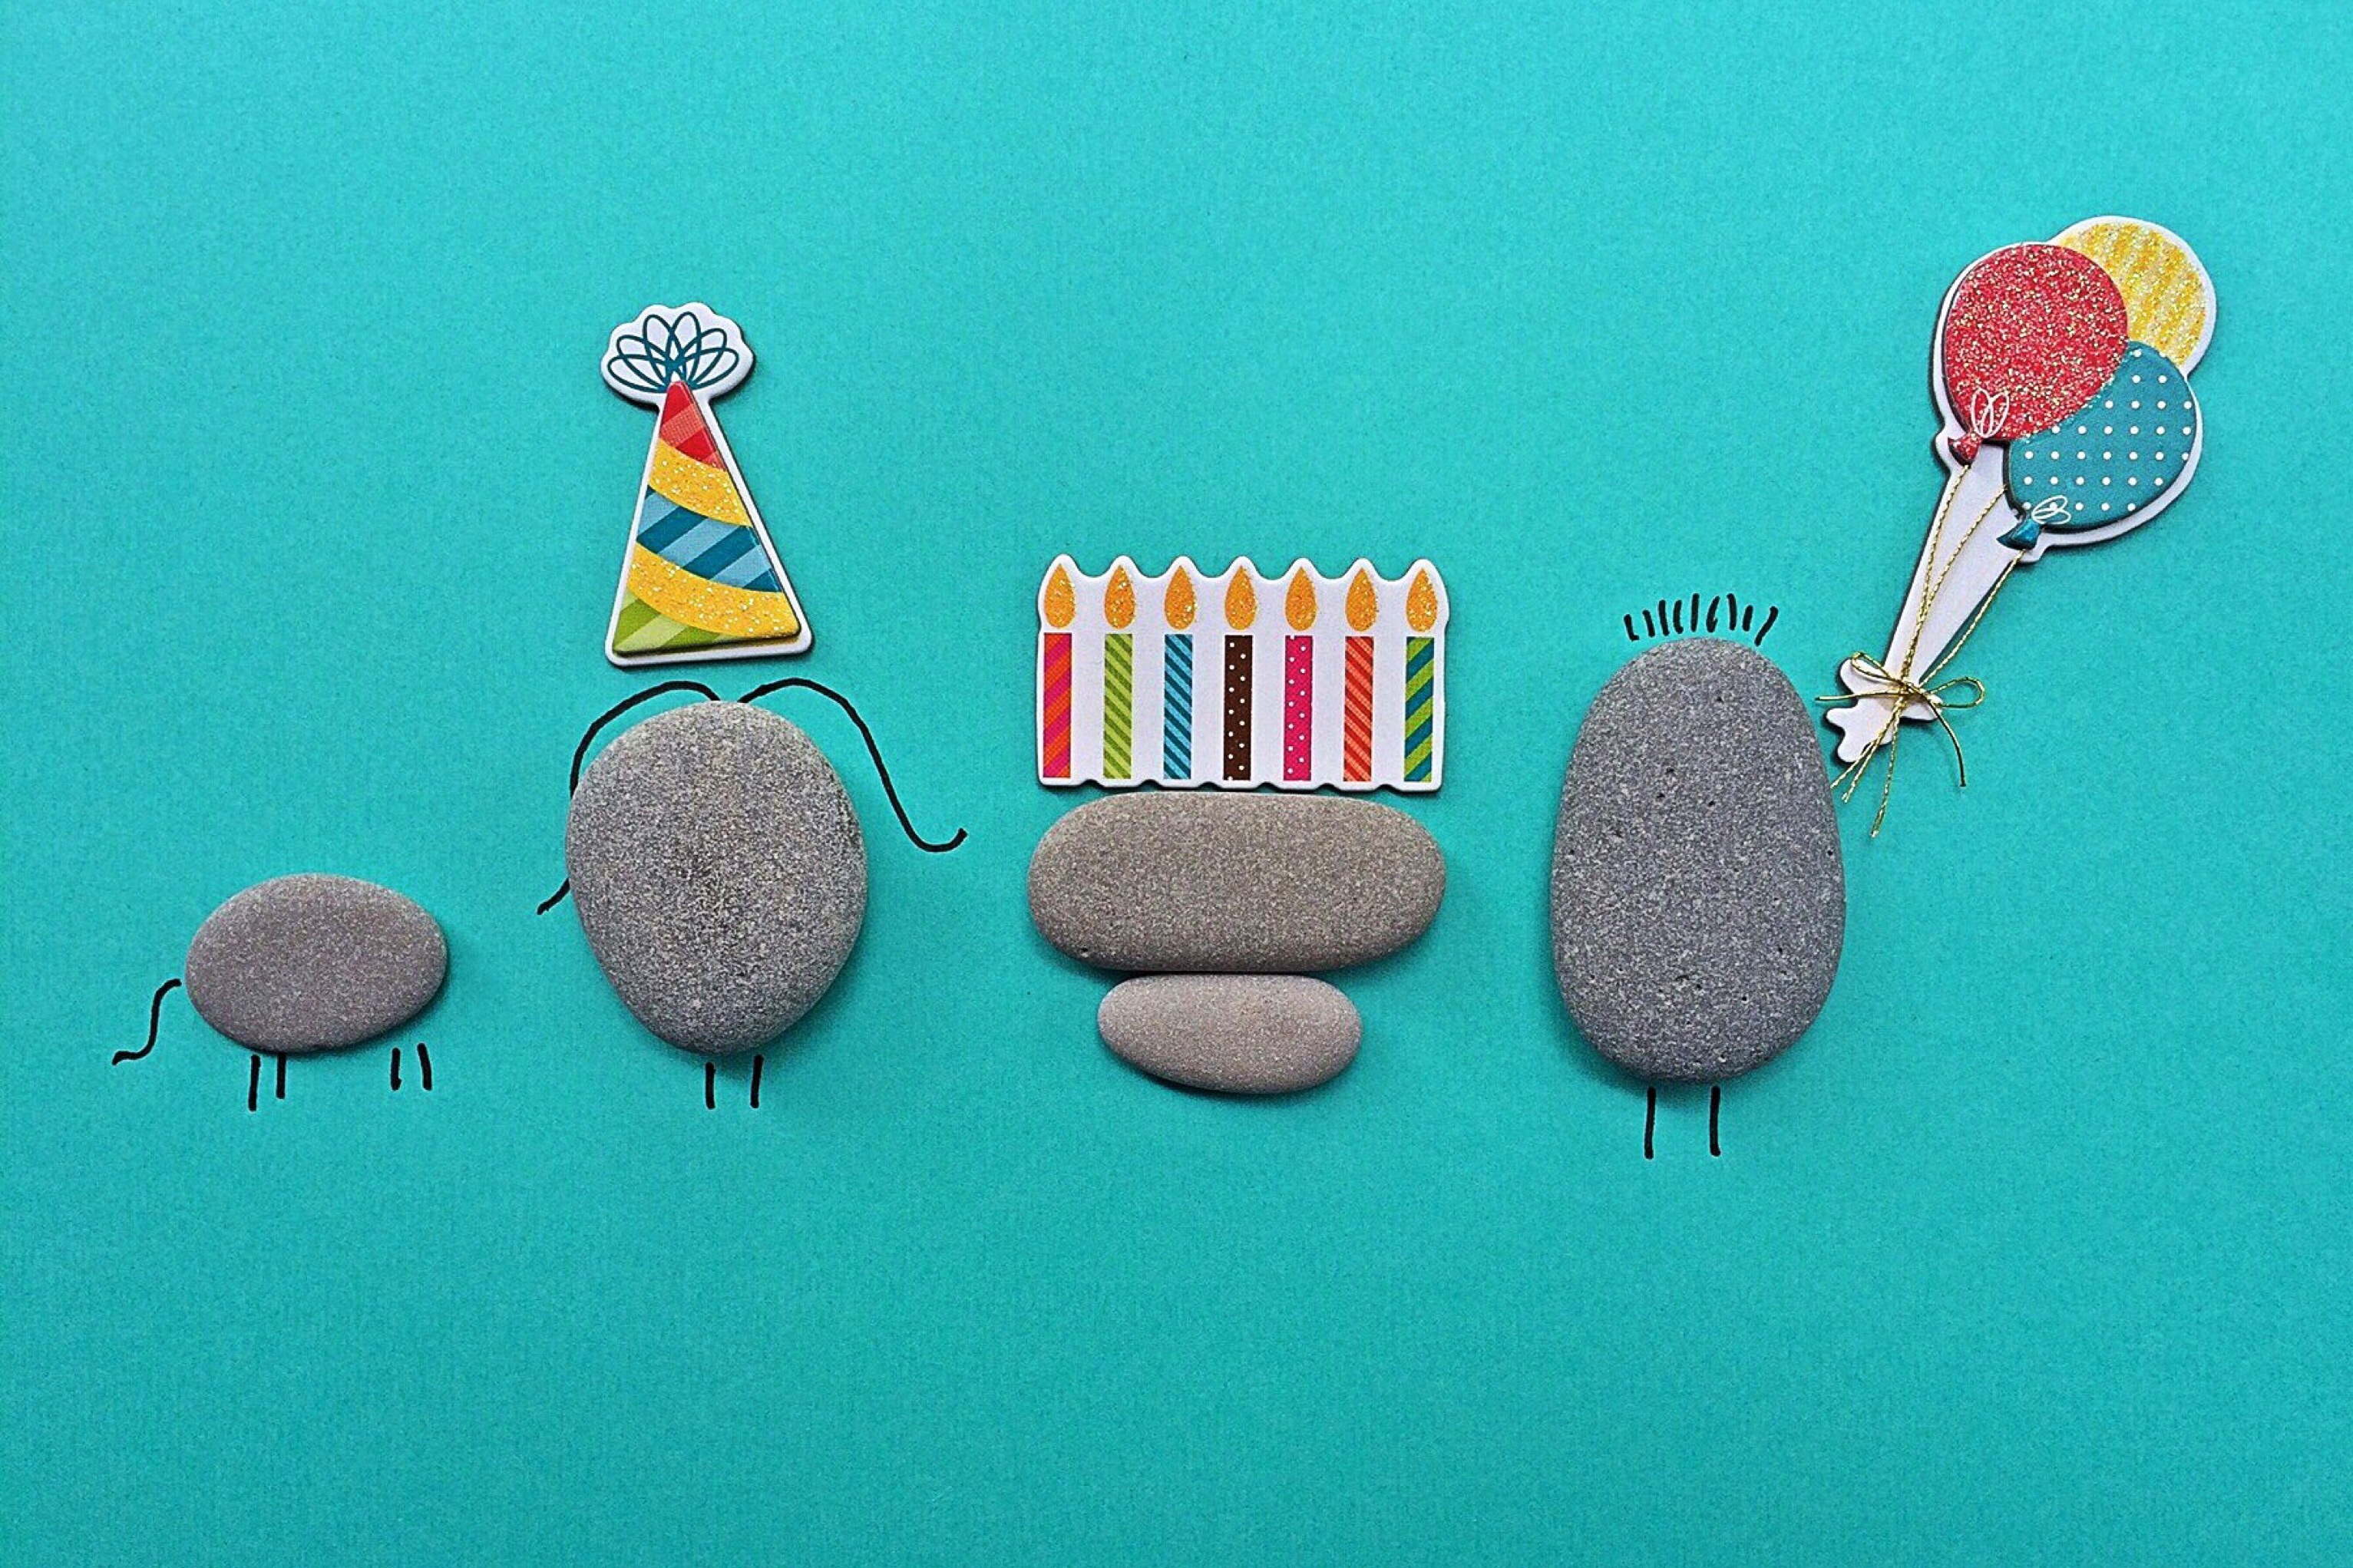
rock, craft, jewellery, art, organ, birthday